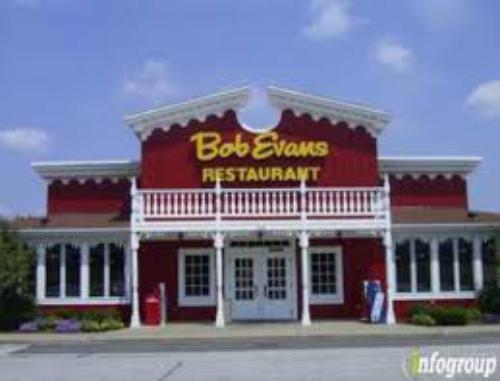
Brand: Bob Evans Restaurants
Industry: Clothes